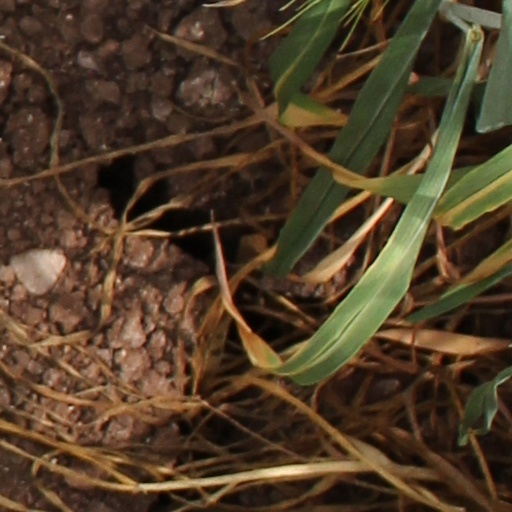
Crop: wheat